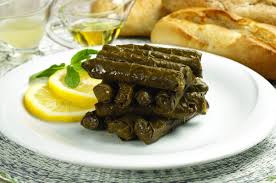
Yemek: yaprak_sarma